Buckton and Coxall

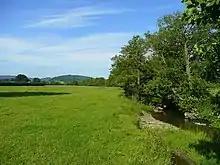
Adley Moor Common with Coxall Knoll in the distance. The River Redlake is to the right.

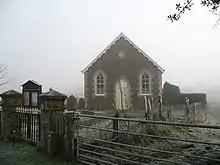
Coxall Baptist Chapel, which is situated near the village of Bedstone.

Buckton and Coxall is a civil parish in north Herefordshire, England.